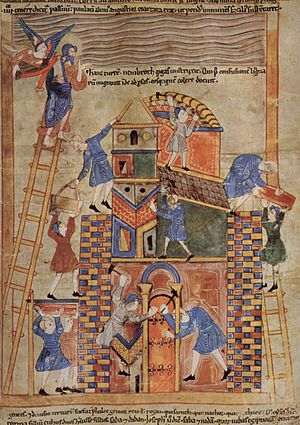
Ælfric af Eynsham
Babelstårnet, fra et manuskrift med et værk af Ælfric.
Ælfric af Eynsham var en engelsk abbed og forfatter. Han nedskrev bl.a. hagiografier prædikener, kommentarer og andre religiøse genrer på angelsaksisk. Han er også kendt som henholdsvis Ælfric Grammaticus, Ælfric af Cerne og Ælfric homilieren. Han så sig selv som blot en simpel lærer, der var ansvarlig for de sjæle, han havde i sin forvaring.